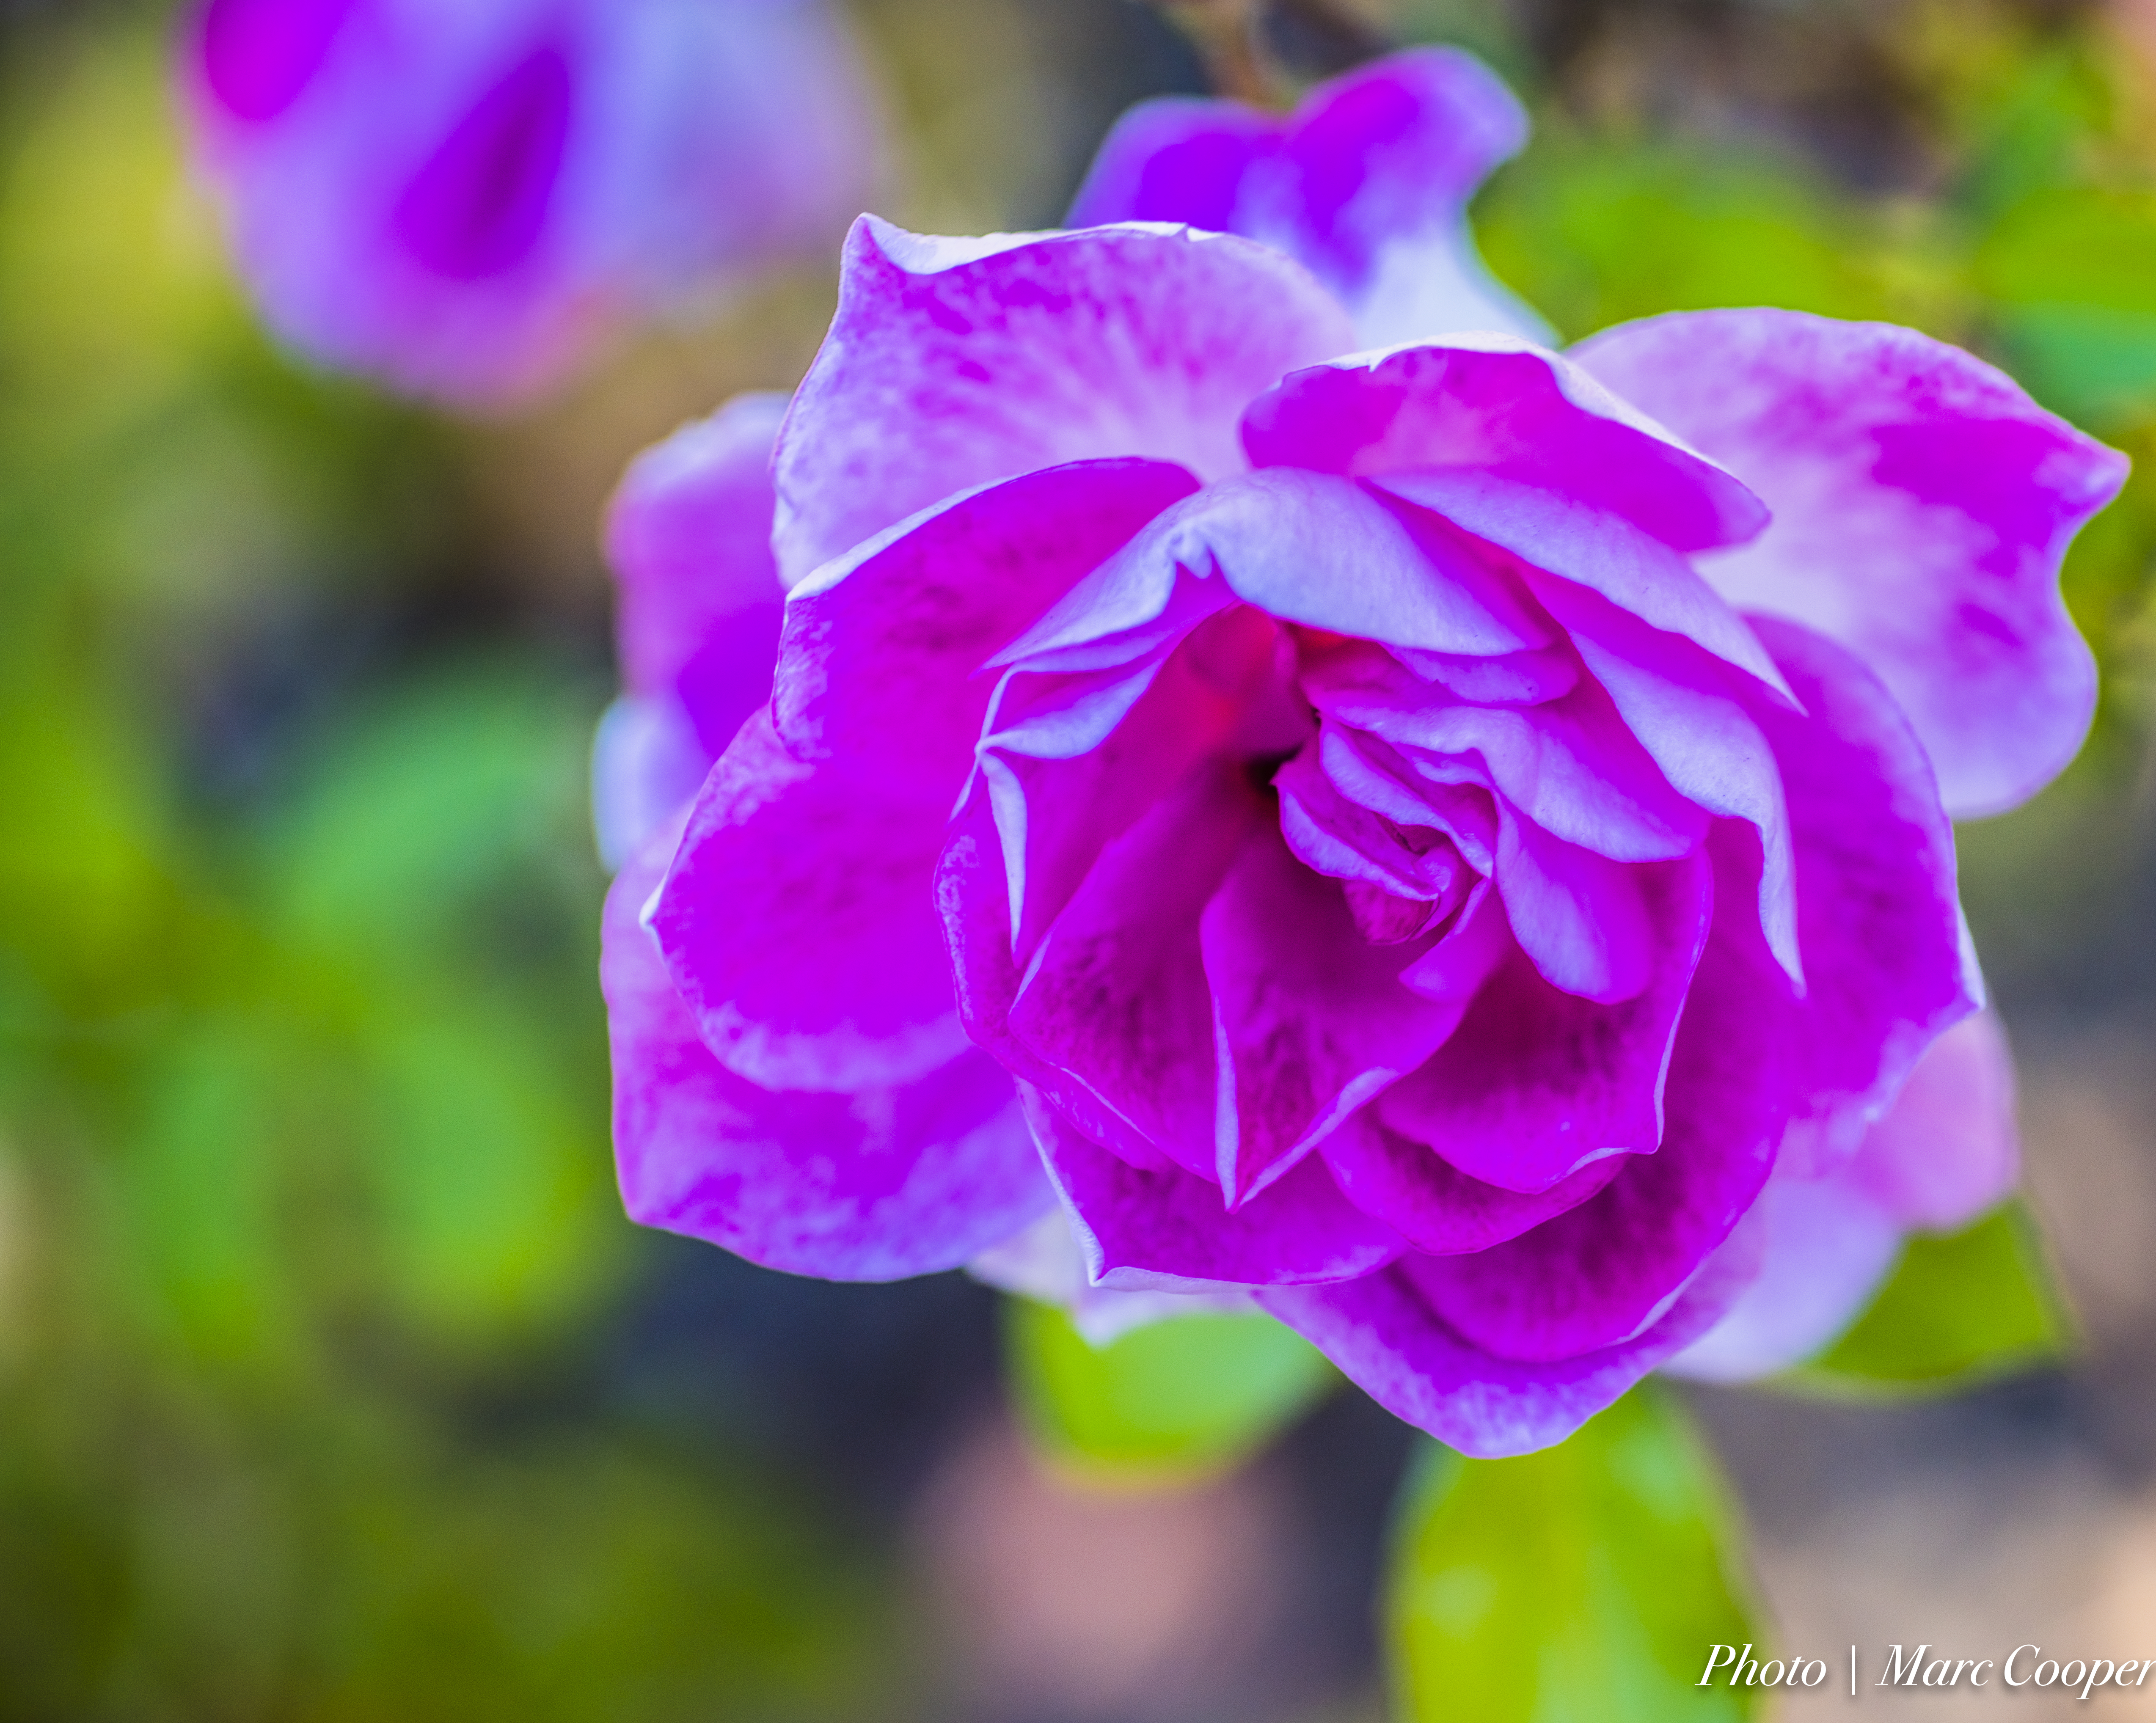
outdoor, blossom, plant, flower, petal, rose, red, macro, nikon, pink, flora, california, lightroom, d810, los, angeles, magenta, nikkor60mmf28, macro photography, flowering plant, garden roses, rose family, annual plant, land plant